Gustaf Magnus Armfelt

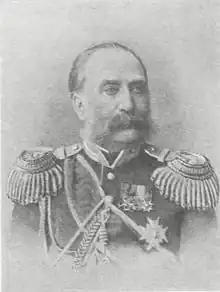
Armfelt in generals uniform ca. 1850.

Gustaf Magnus Armfelt (April 2, 1792 – July 8, 1856) was a Swedish-Finnish-Russian lieutenant general, governor, count, chamberlain, and statesman.